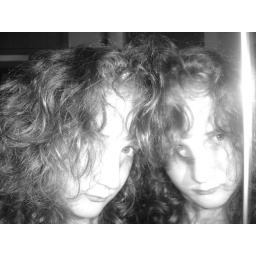
girl in the mirror